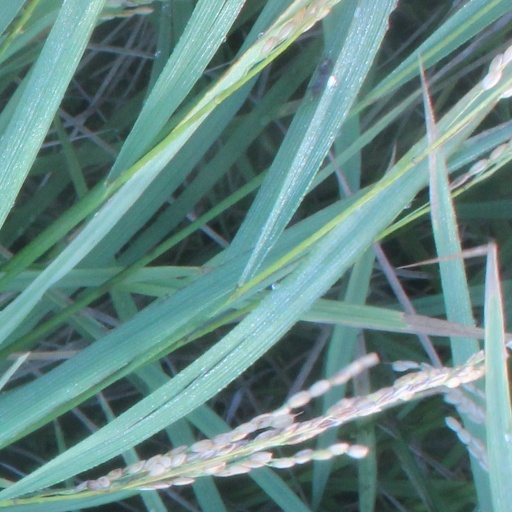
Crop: rice